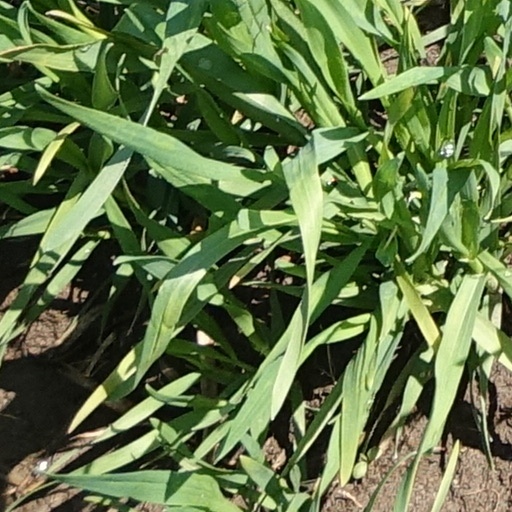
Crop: wheat